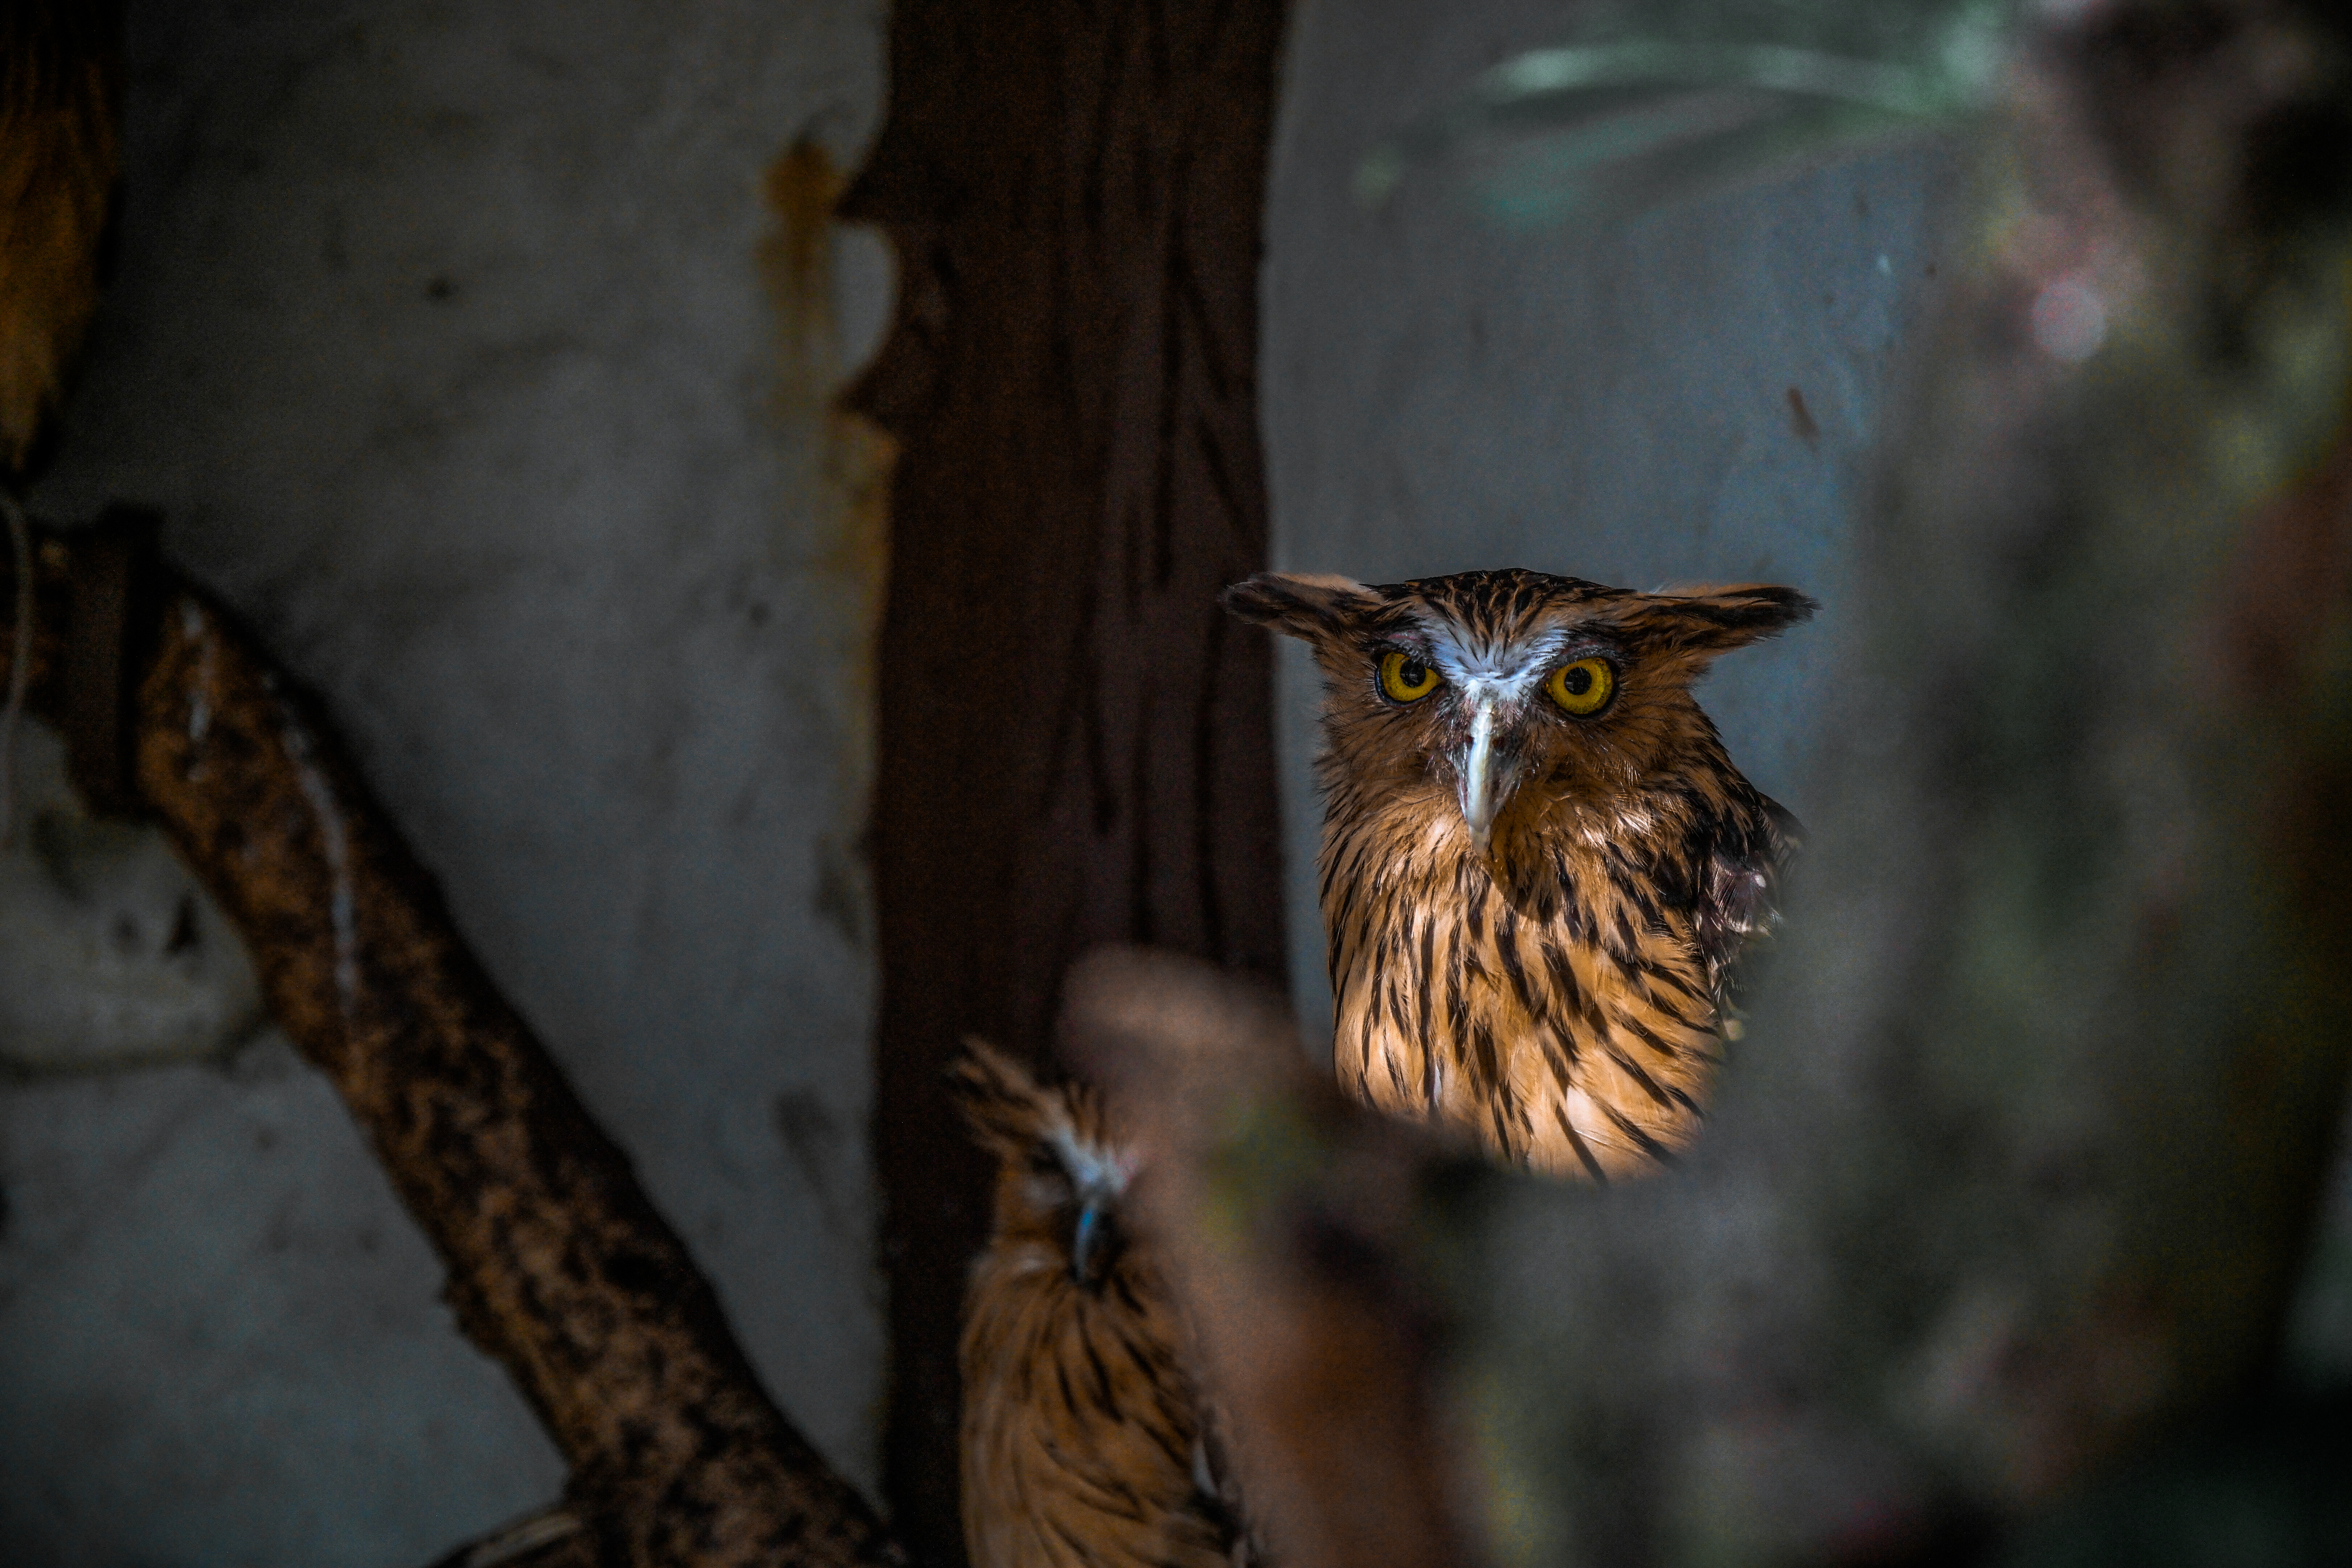
nature, branch, bird, animal, wildlife, beak, owl, fauna, bird of prey, vertebrate, perching bird